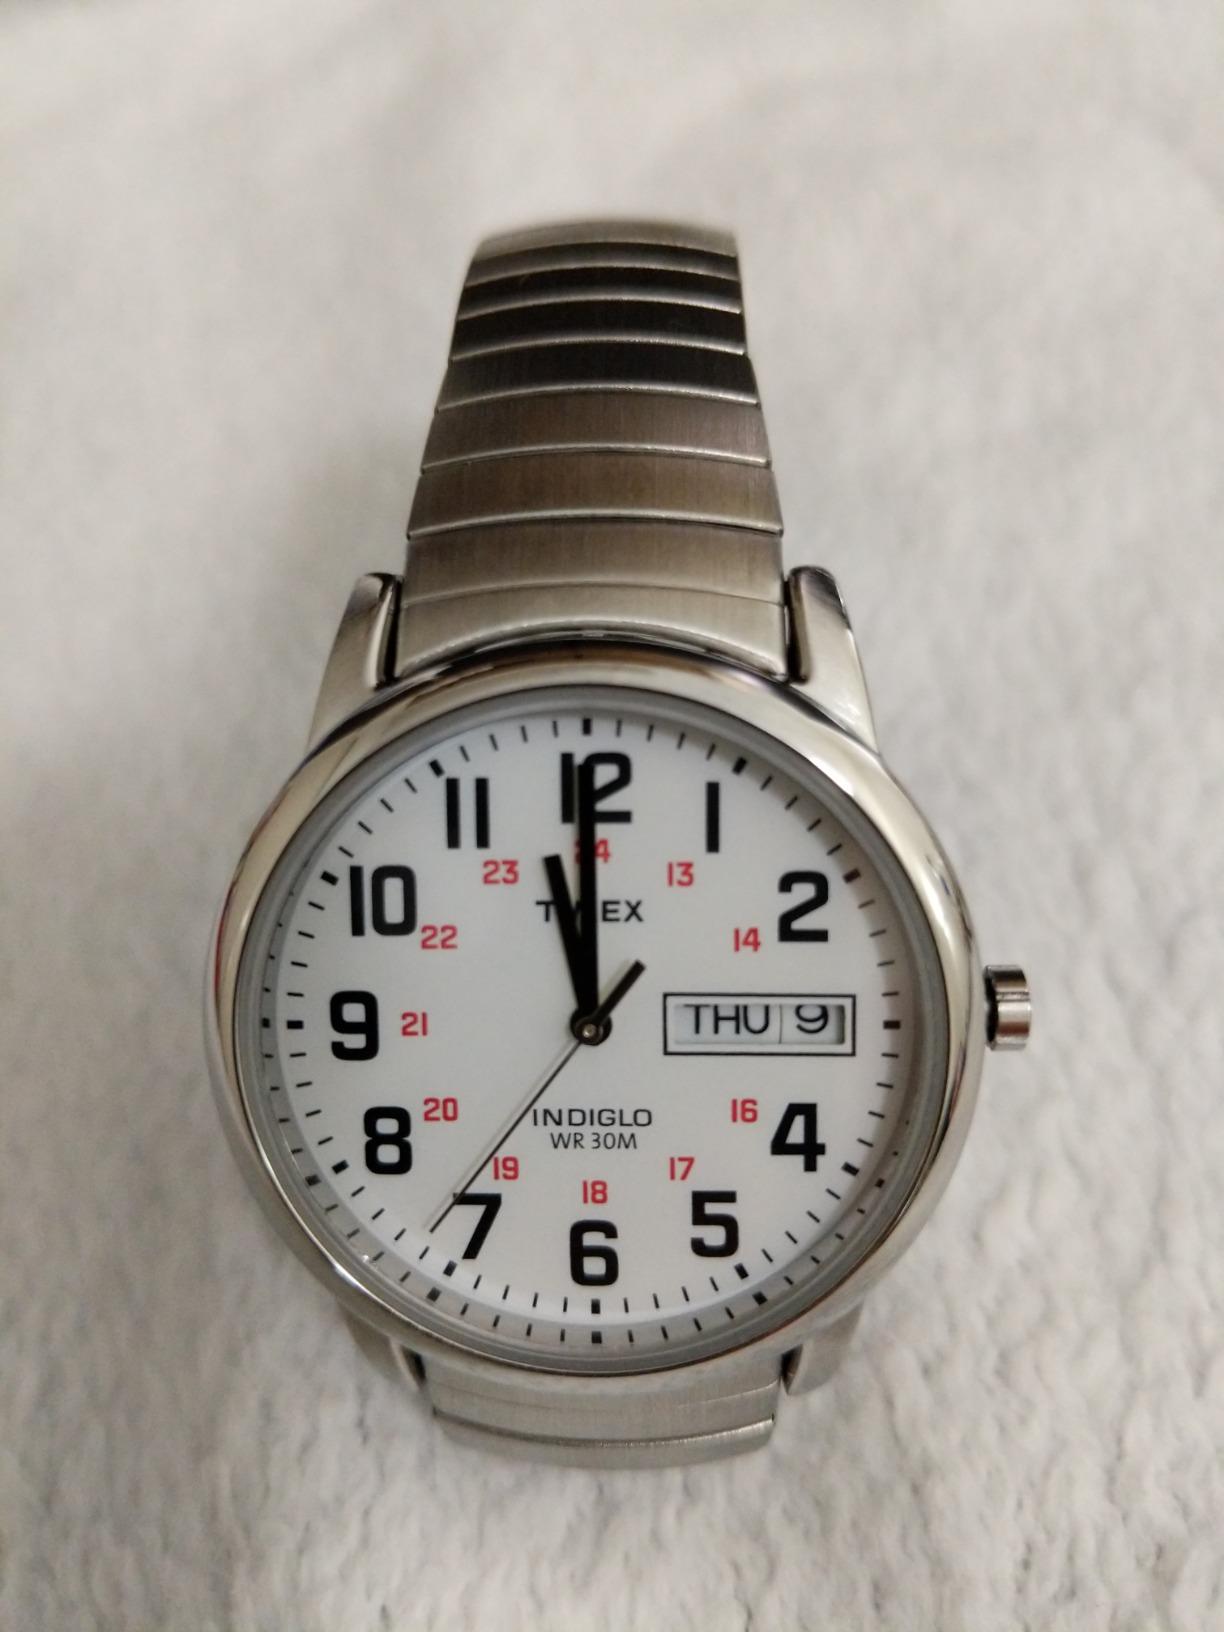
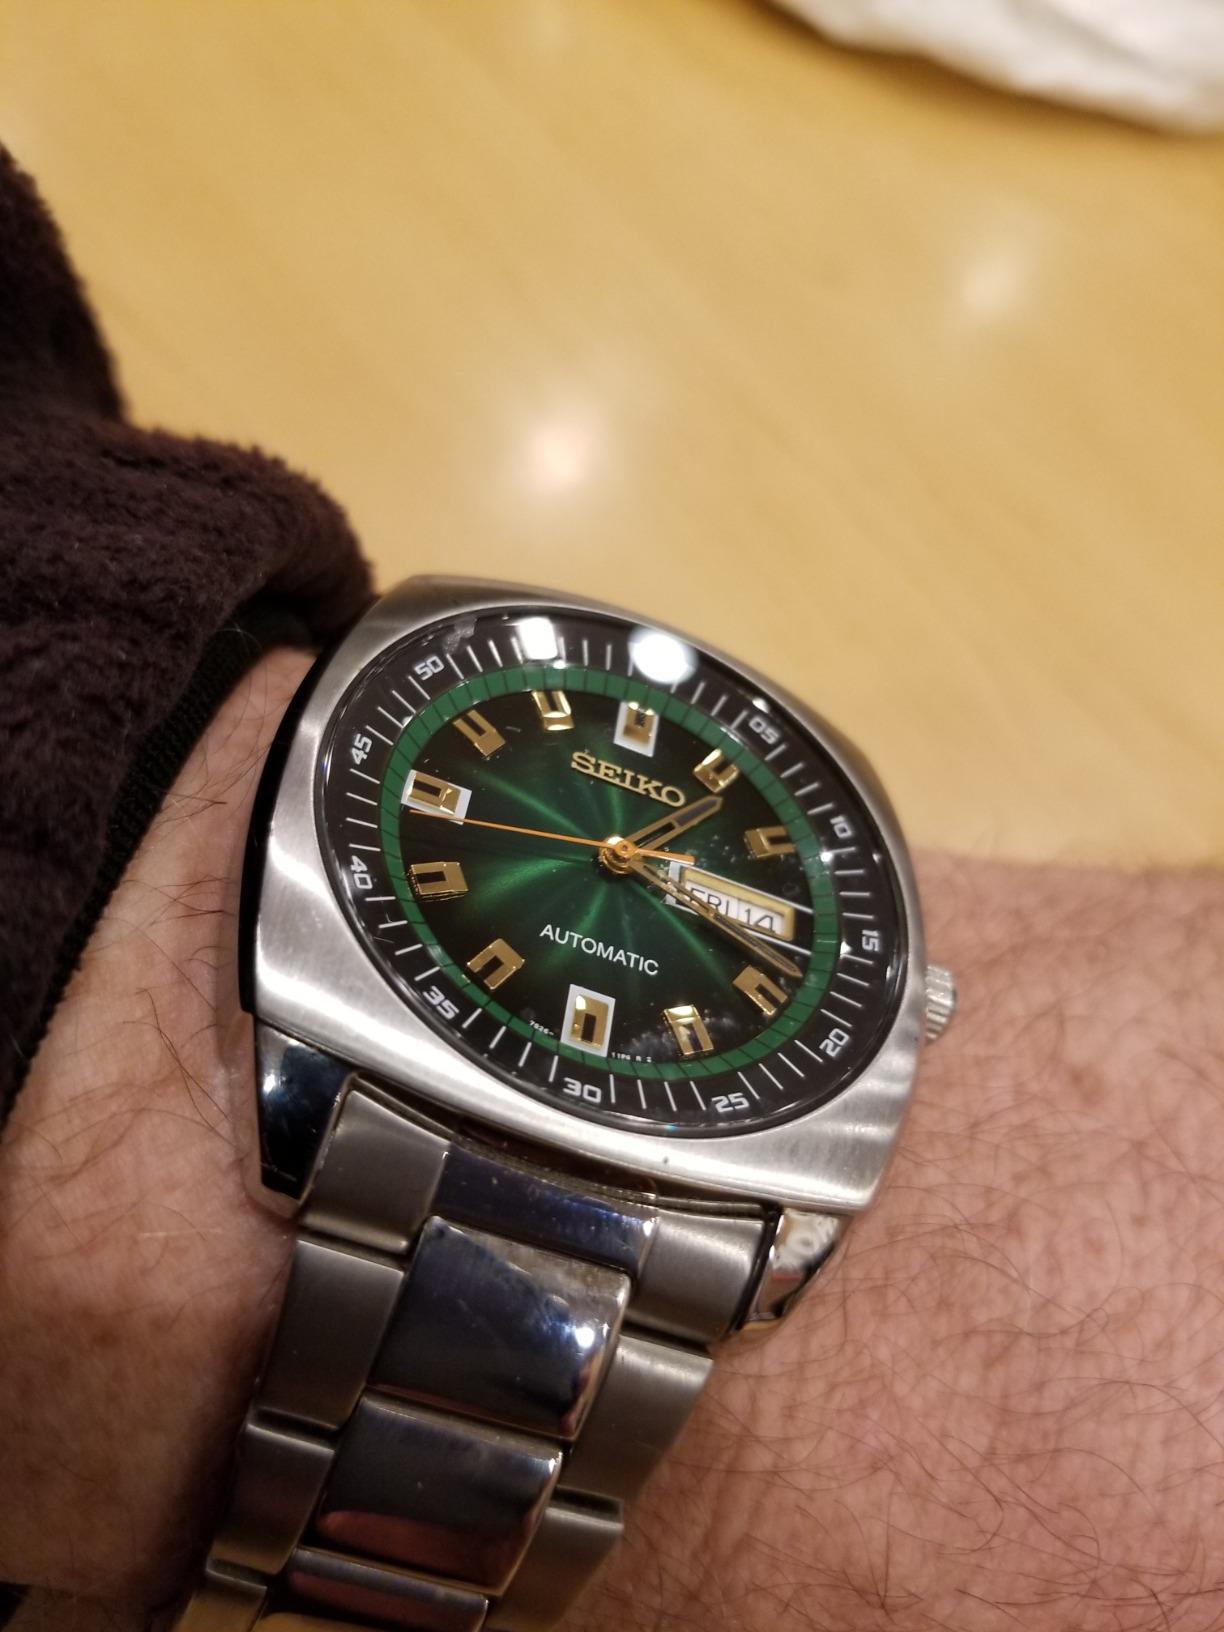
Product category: accessories_watch
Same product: no